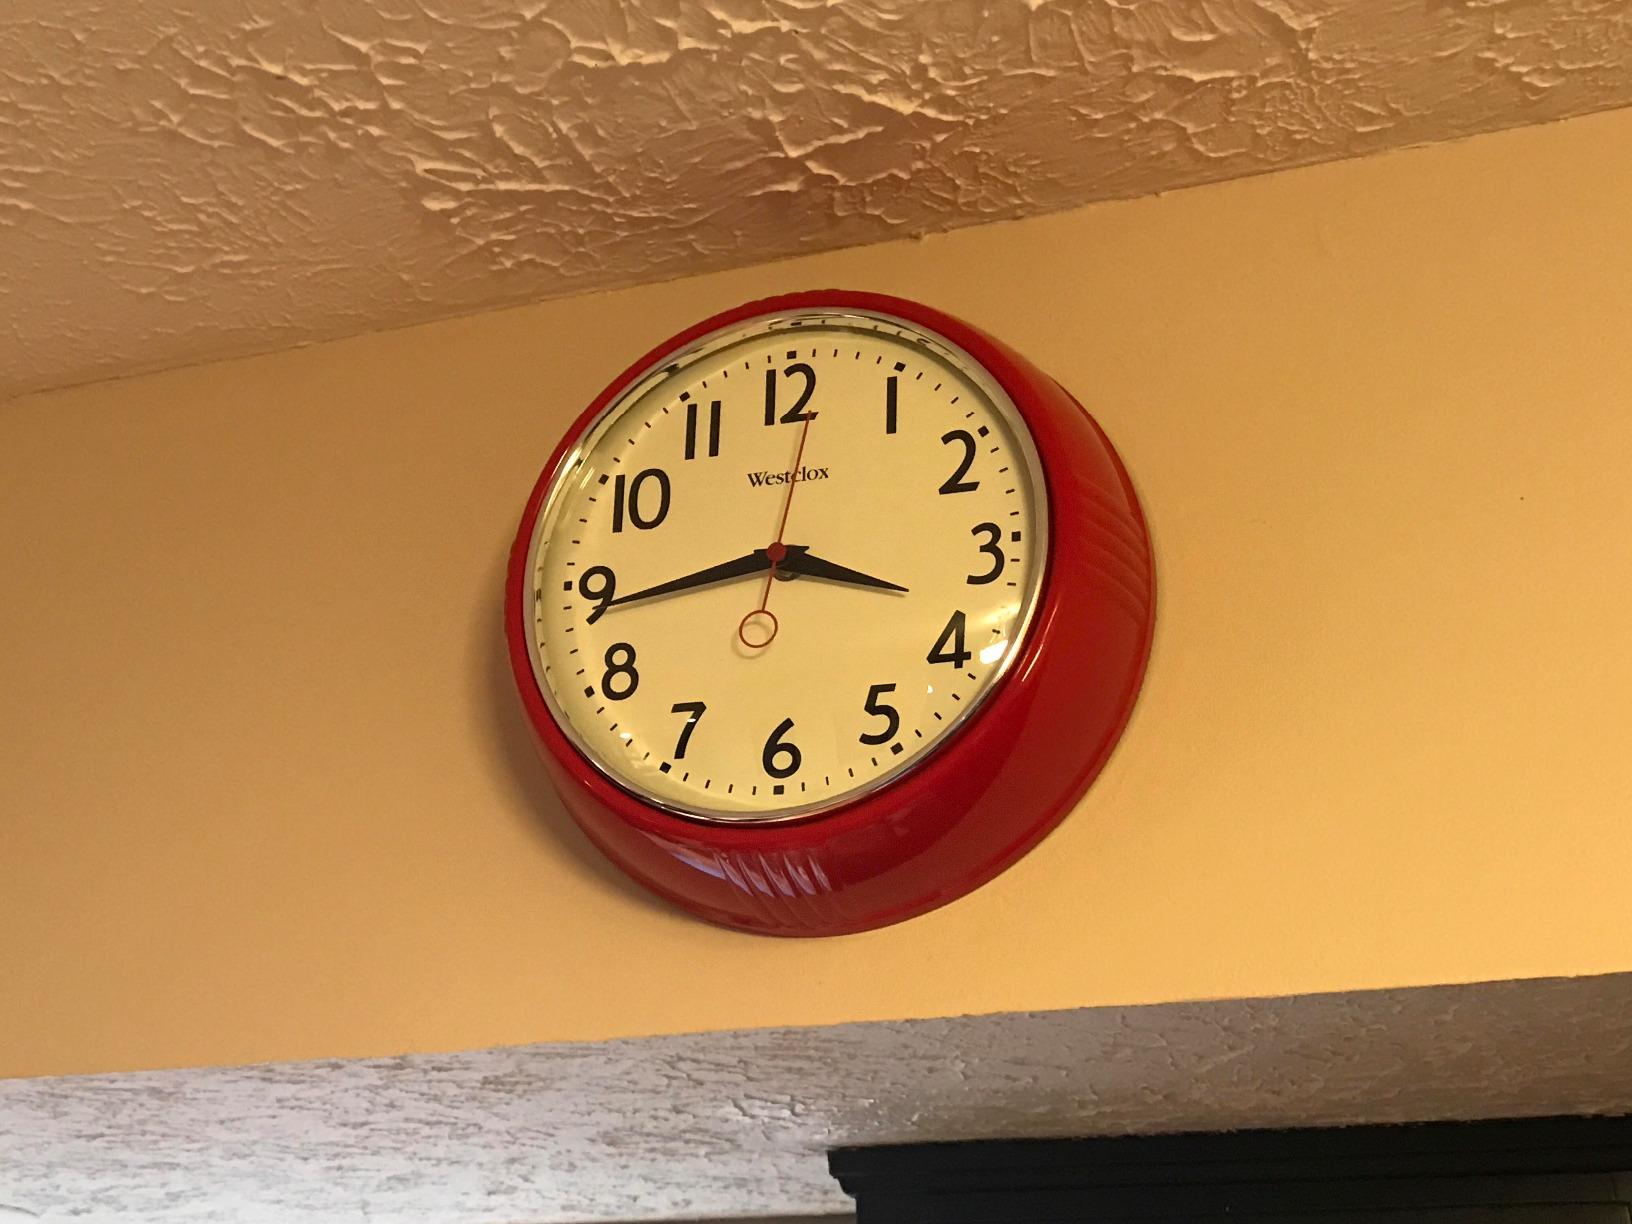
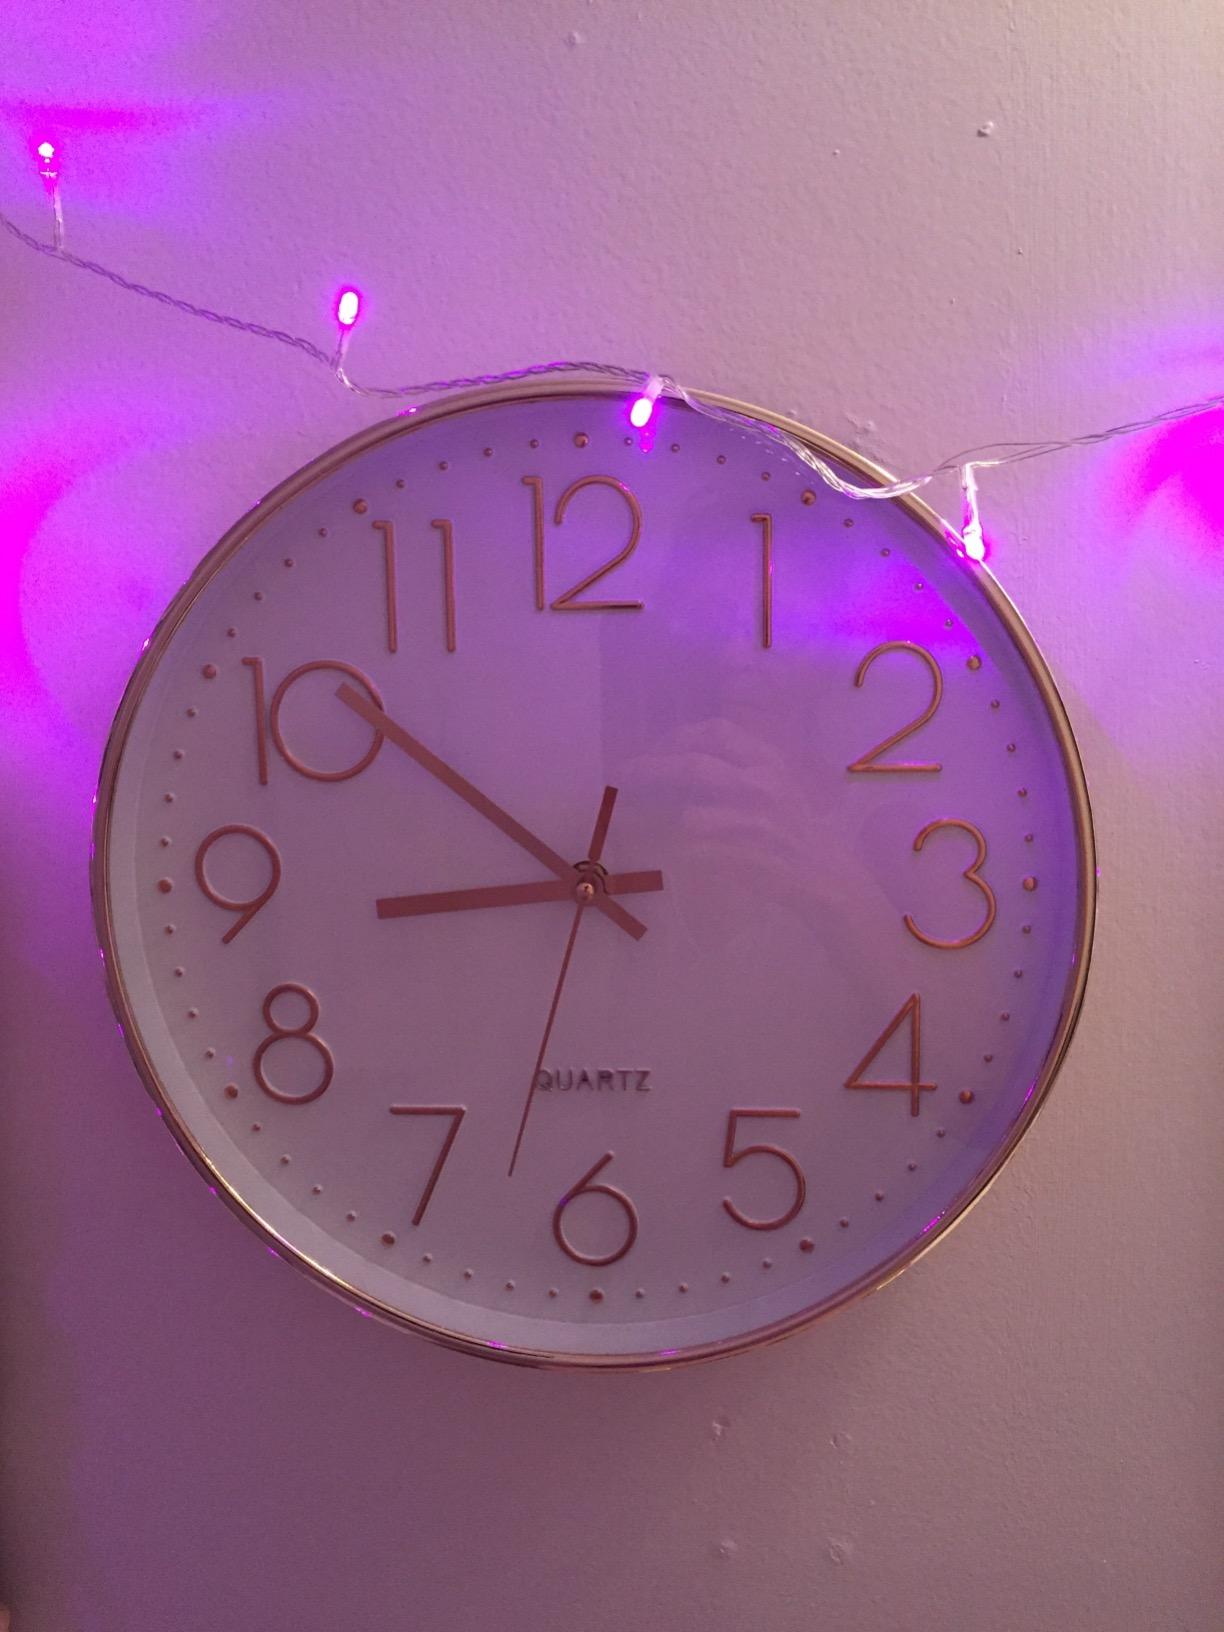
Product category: clock
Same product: no